Charles Newcombe

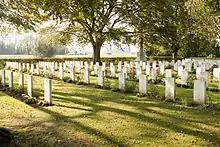
Y Farm Military Cemetery

Newcombe served in the First World War with the 7th (Servicee Battalion of the King's Own Yorkshire Light Infantry as a lieutenant and was killed in action at Fleurbaix in France. He was buried at Y Farm Military Cemetery, Bois-Grenier.